Kyle Ryan

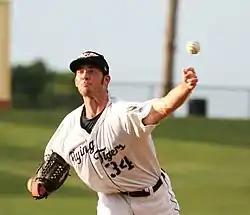
Ryan pitching for the Lakeland Flying Tigers in 2013

Ryan spent all of the 2013 season with the high Single-A Lakeland Flying Tigers, where he was 12–7 with a 3.17 earned run average (ERA) and 1.19 WHIP in 142 innings. Ryan began the 2014 season with the Double-A Erie SeaWolves, where he was 7–10 with a 4.55 ERA in 21 starts. He allowed 140 hits and 32 walks in 126 innings with 78 strikeouts. Ryan was then promoted to the Triple-A Toledo Mud Hens, where he was 3–0 with a 1.64 ERA and .184 average against in five starts, allowing 21 hits and five walks in 33 innings.